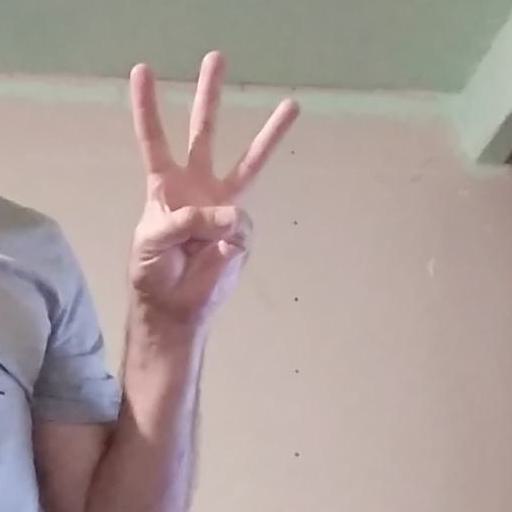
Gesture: three